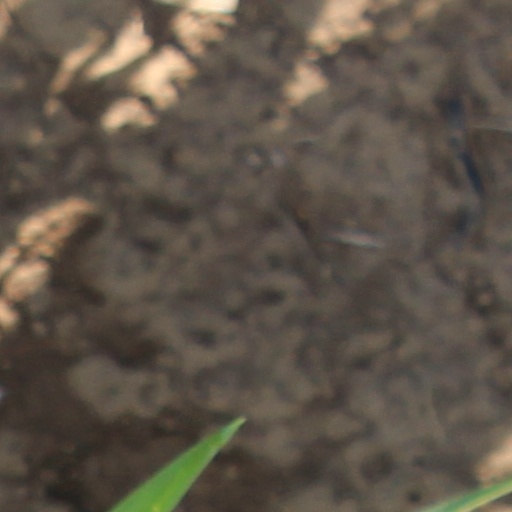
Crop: wheat